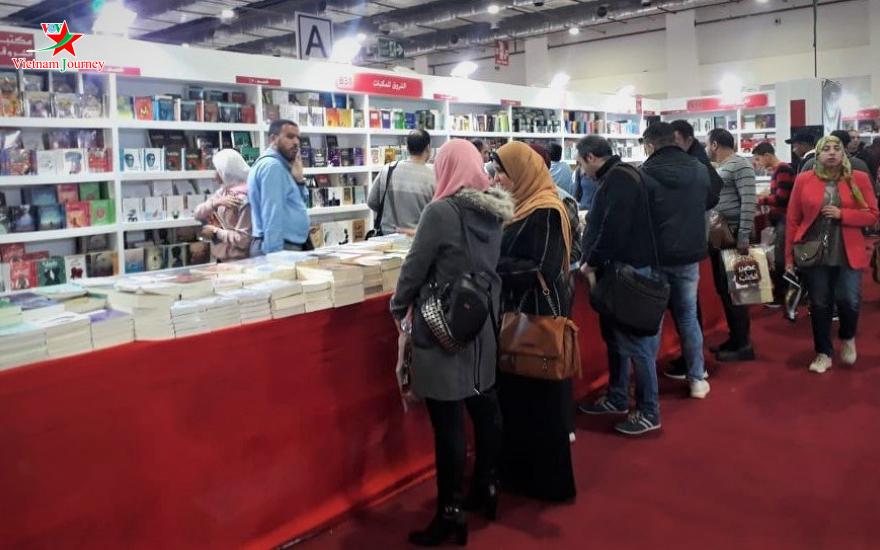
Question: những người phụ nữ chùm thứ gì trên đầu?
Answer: những người phụ nữ chùm khăn trên đầu